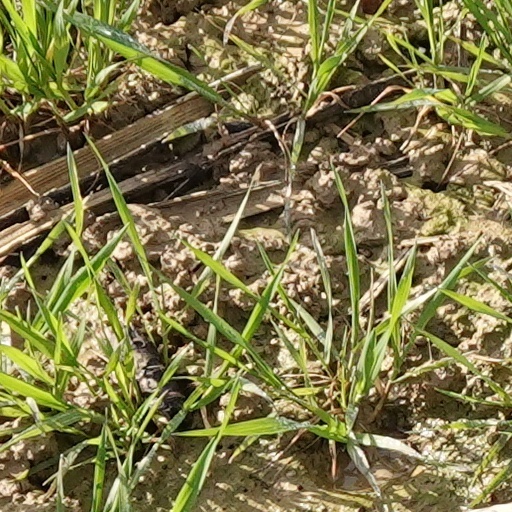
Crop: wheat